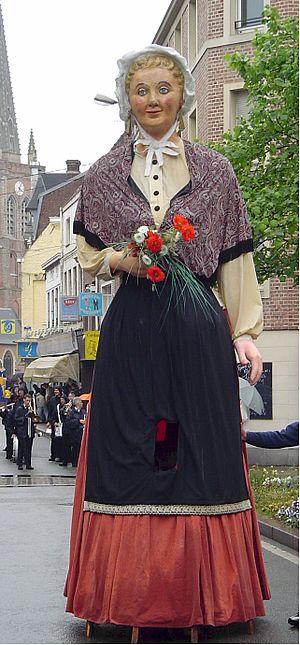
Hazebrouck est une commune française située en Flandre, dans le département du Nord, en région Hauts-de-France. Avec ses 22 000 habitants, Hazebrouck est une ville relativement importante.
Des figures de géants sont présentes dans des processions et cortèges de folklore de pays du monde entier. Il s'agit soit de personnages soit parfois de dragons ou d'animaux fabuleux. Les géants processionnels, mannequins d'osier ou de bois promenés dans les cortèges, sont l'une des bases les plus vivaces du folklore du Nord de la France et de la Belgique. Les cortèges comportant des géants processionnels humains ou animaux sont d'ailleurs l'une des coutumes les plus répandues de l'humanité.
Toria est un personnage semi-légendaire du folklore de la ville d'Hazebrouck. Elle est la seconde épouse de Tisje Tasje, de son vrai nom Reine Félicitée Schoonaert, il s'agit désormais d'un géant d'Hazebrouck créé en 1960 par Maurice Deschodt et Georgette Pattein. Ce géant d'une hauteur de 4,13 m et d'un poids de 70 kg nécessite deux porteurs.
Cet article contient une liste des géants du Nord de la France et les fêtes auxquelles ils sont rattachés.